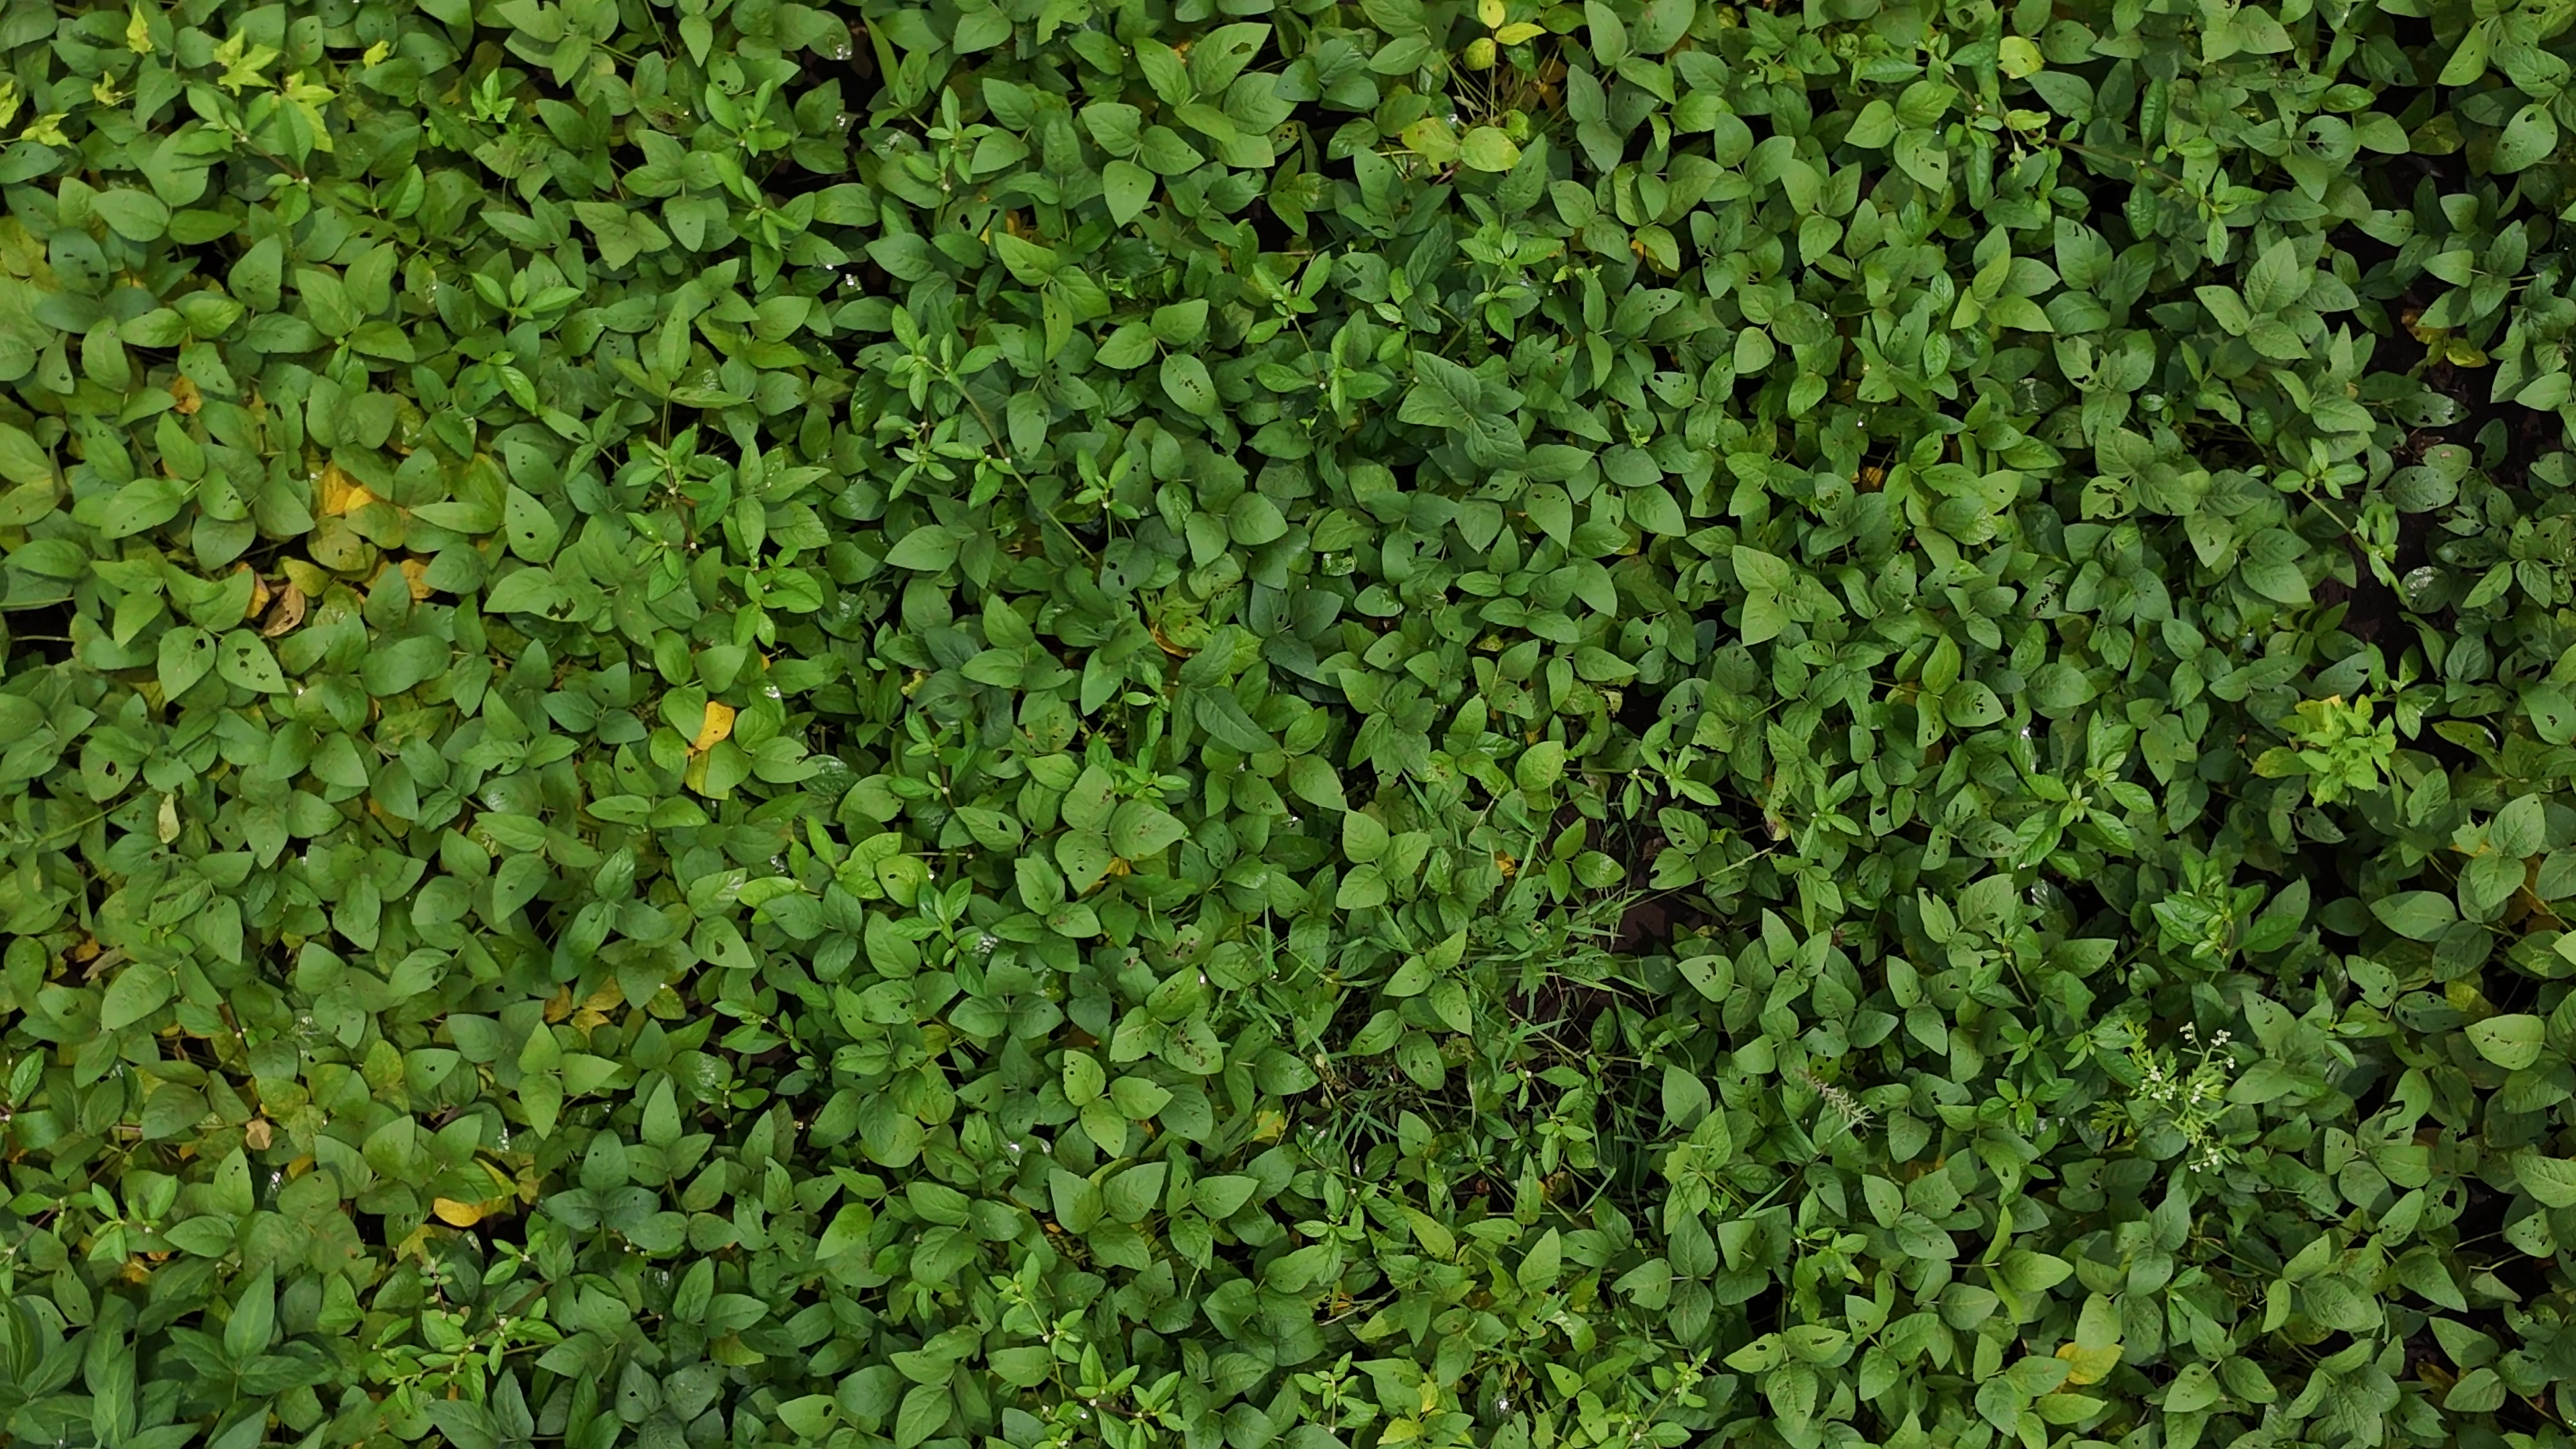
Label: Mosaic